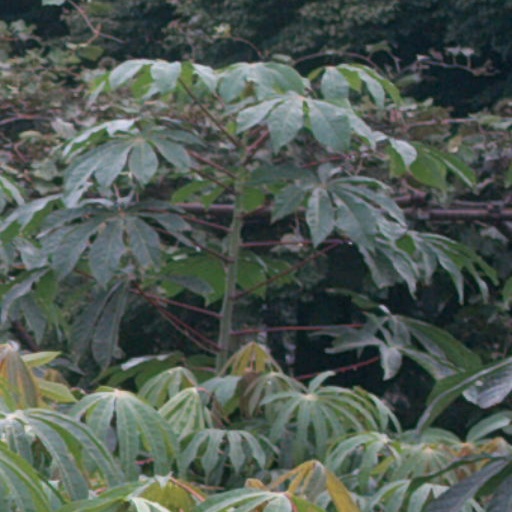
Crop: cassava